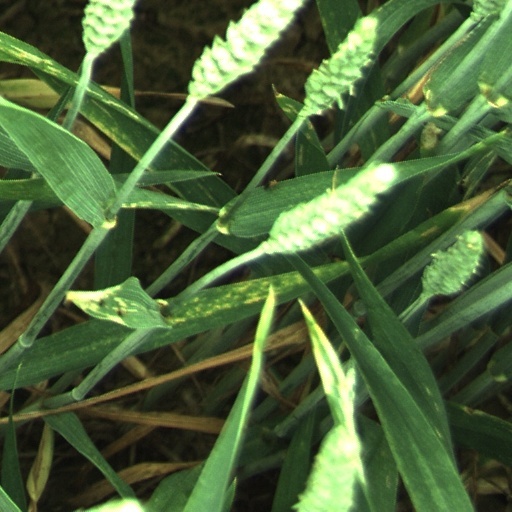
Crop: wheat